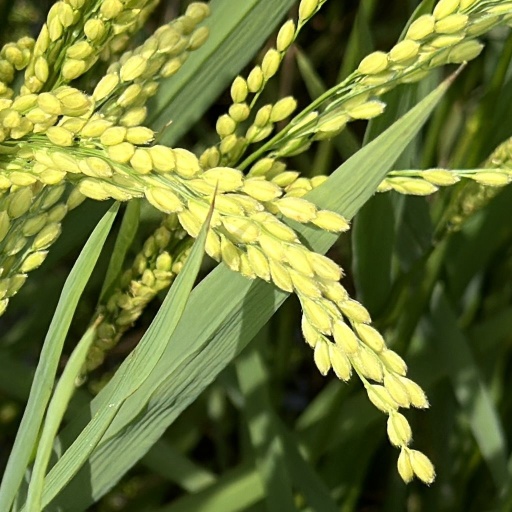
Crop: rice